Ela Minus

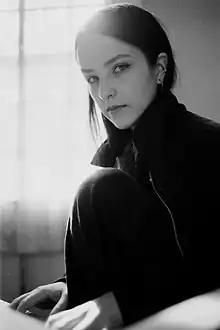
Ela Minus in Mexico, 2021

Gabriela Jimeno Caldas (born 11 February 1990), professionally known as Ela Minus, is a Colombian singer-songwriter, multi-instrumentalist, and producer.